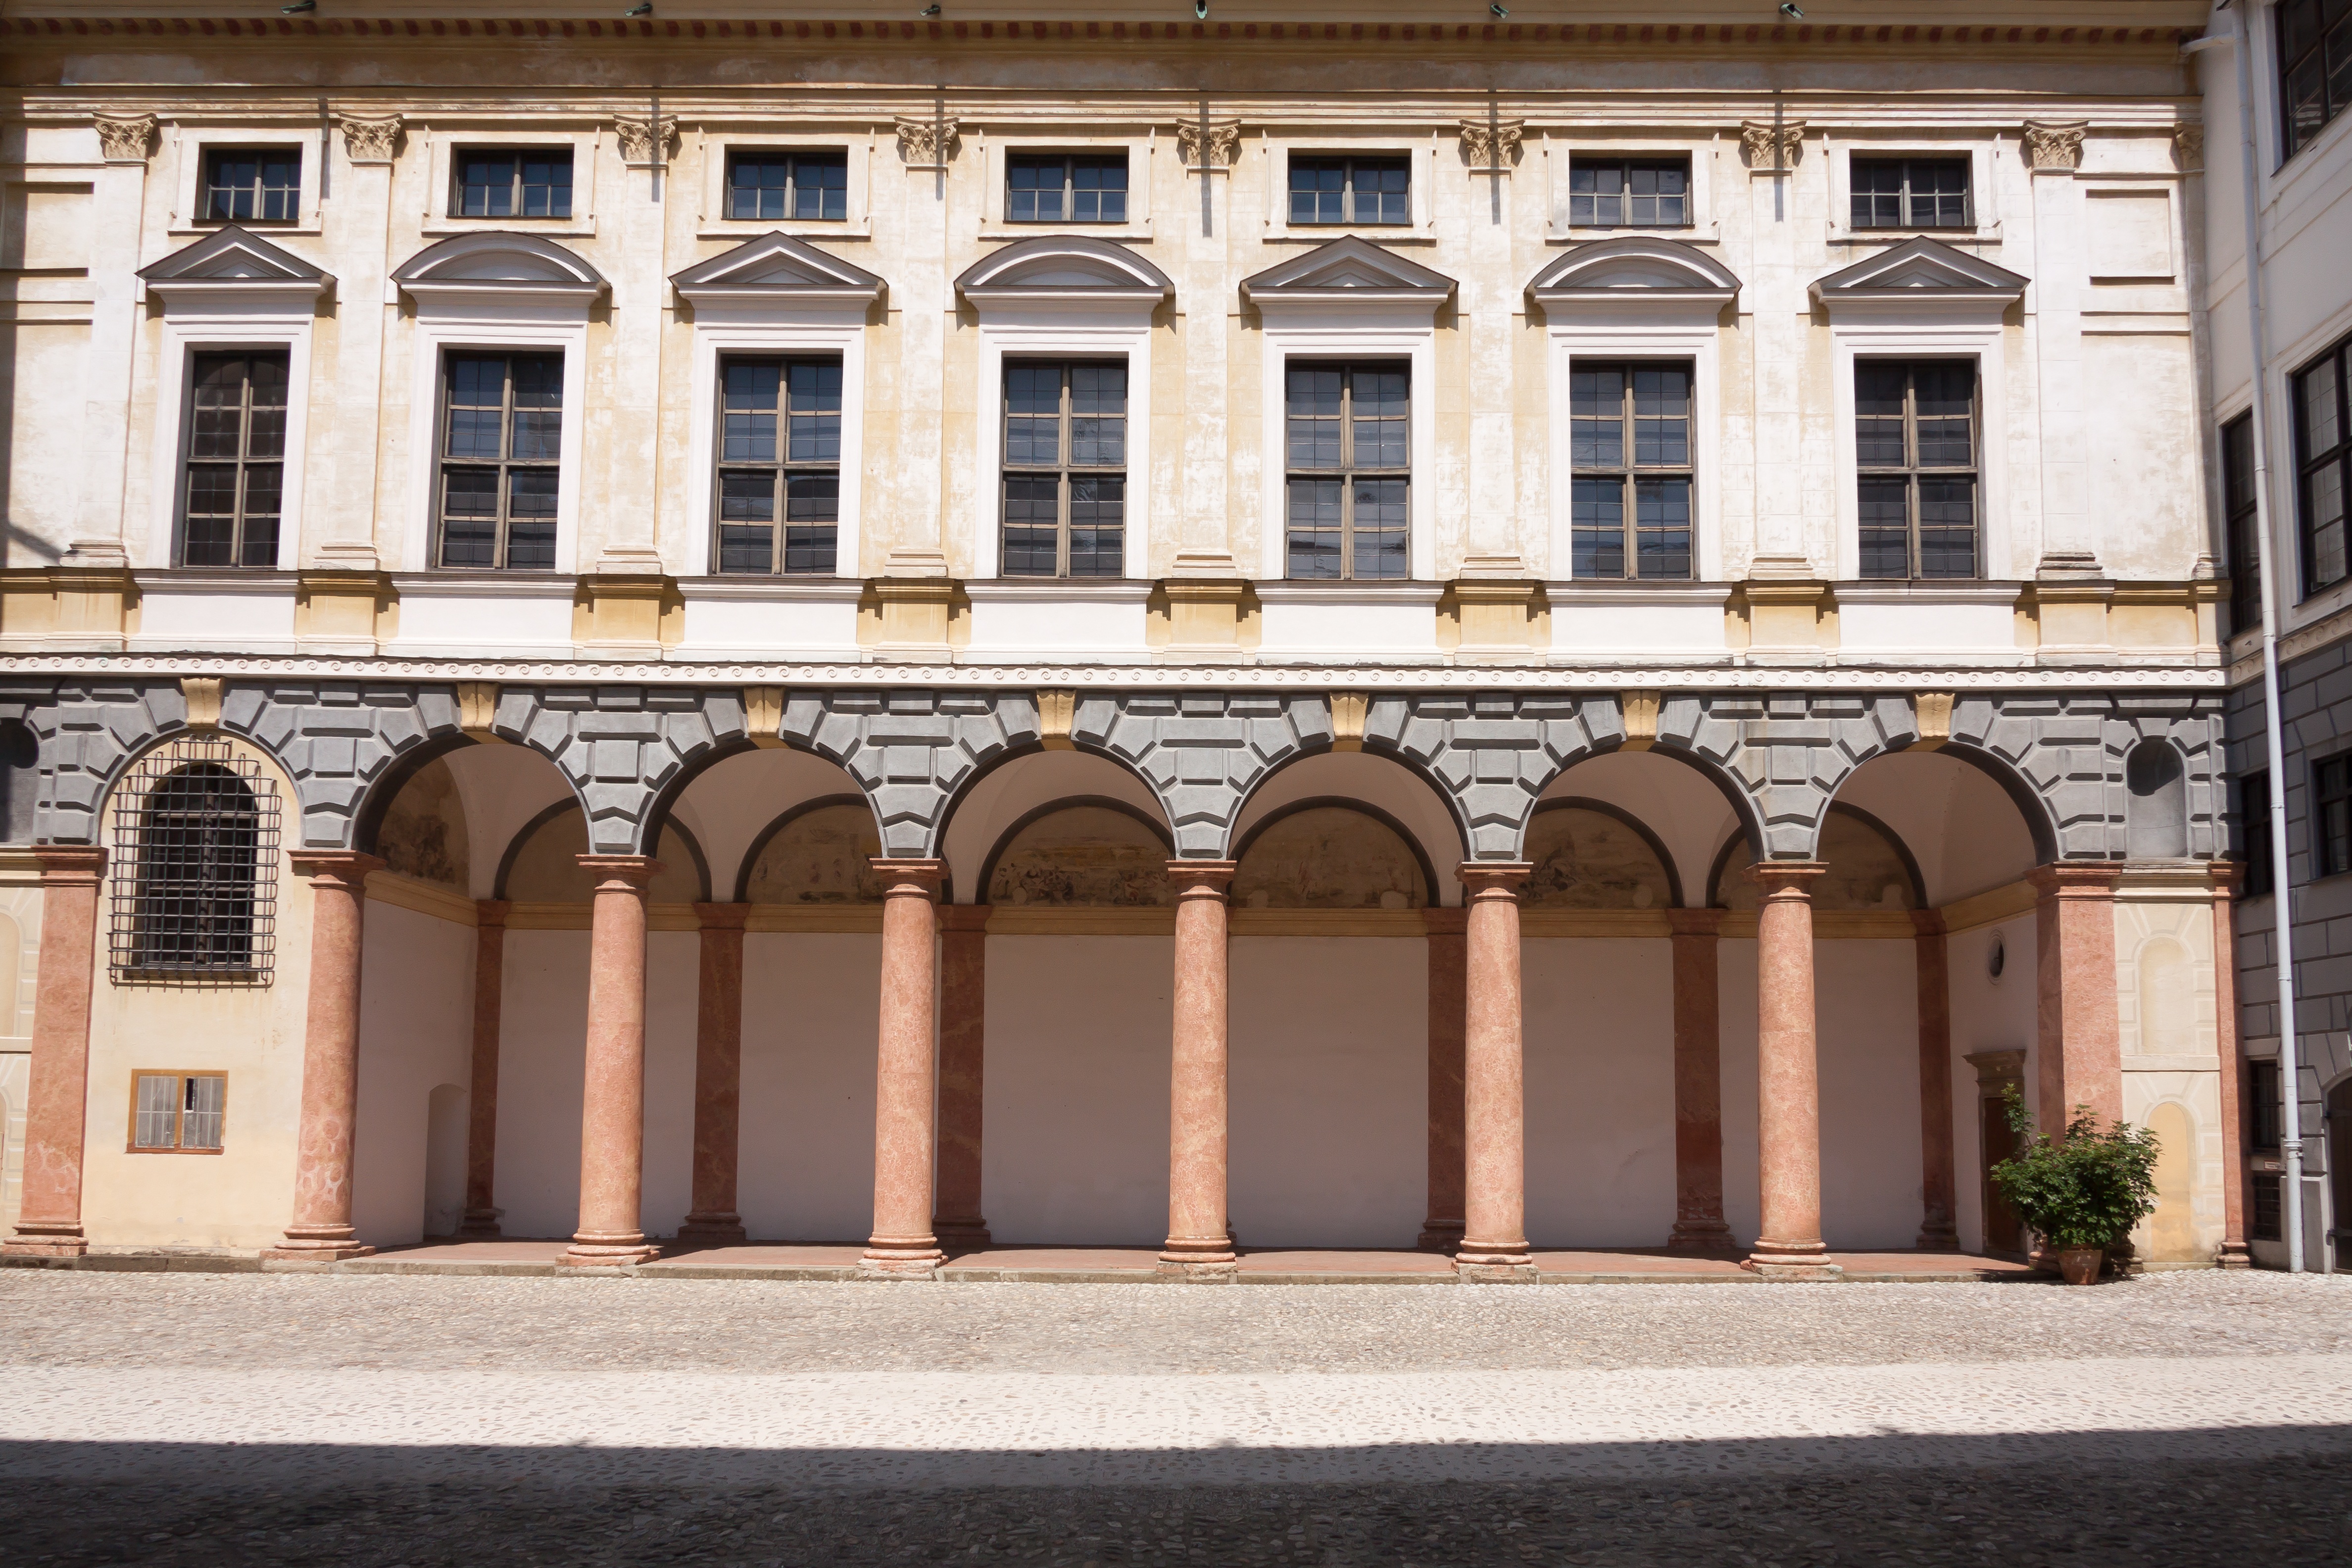
architecture, structure, window, building, palace, downtown, arch, column, landmark, facade, residence, courtyard, synagogue, bavaria, renaissance, estate, duke, arcades, historically, italian, classical architecture, landshut, city palace, ancient history, master builders, ludwig x, bernhard zwitzel